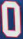
Number: 0